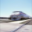
Label: train